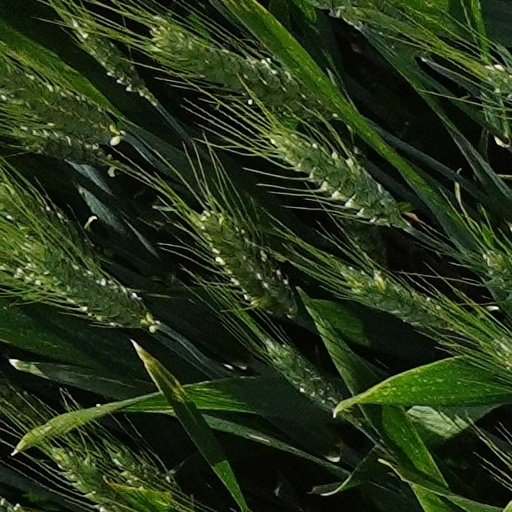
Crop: wheat